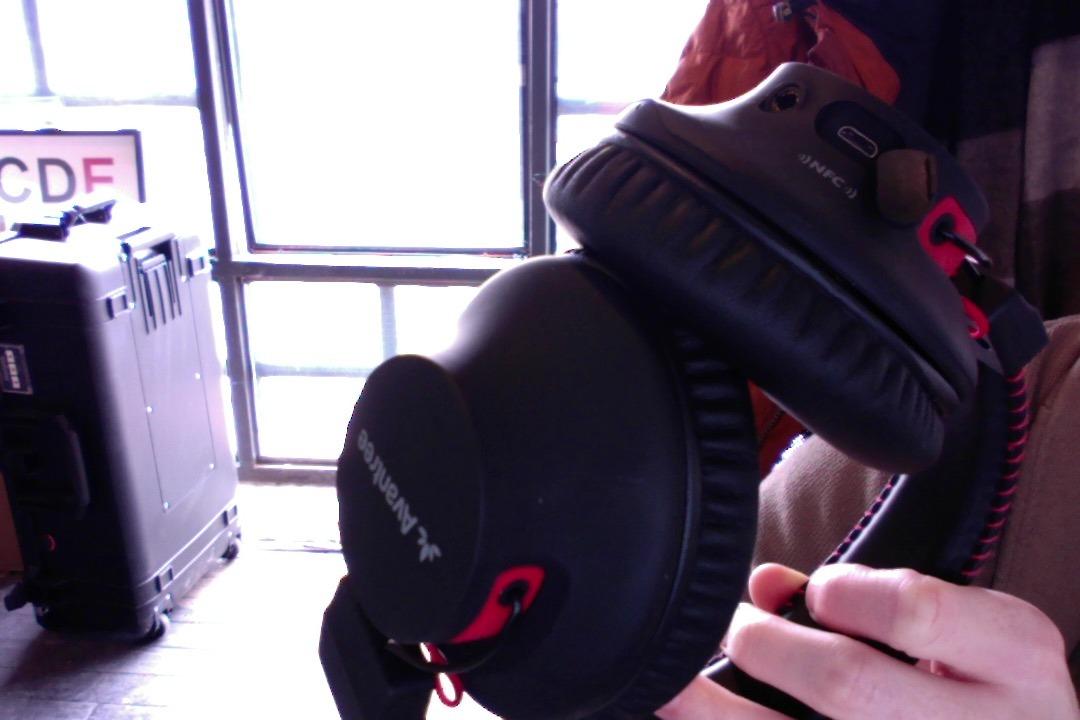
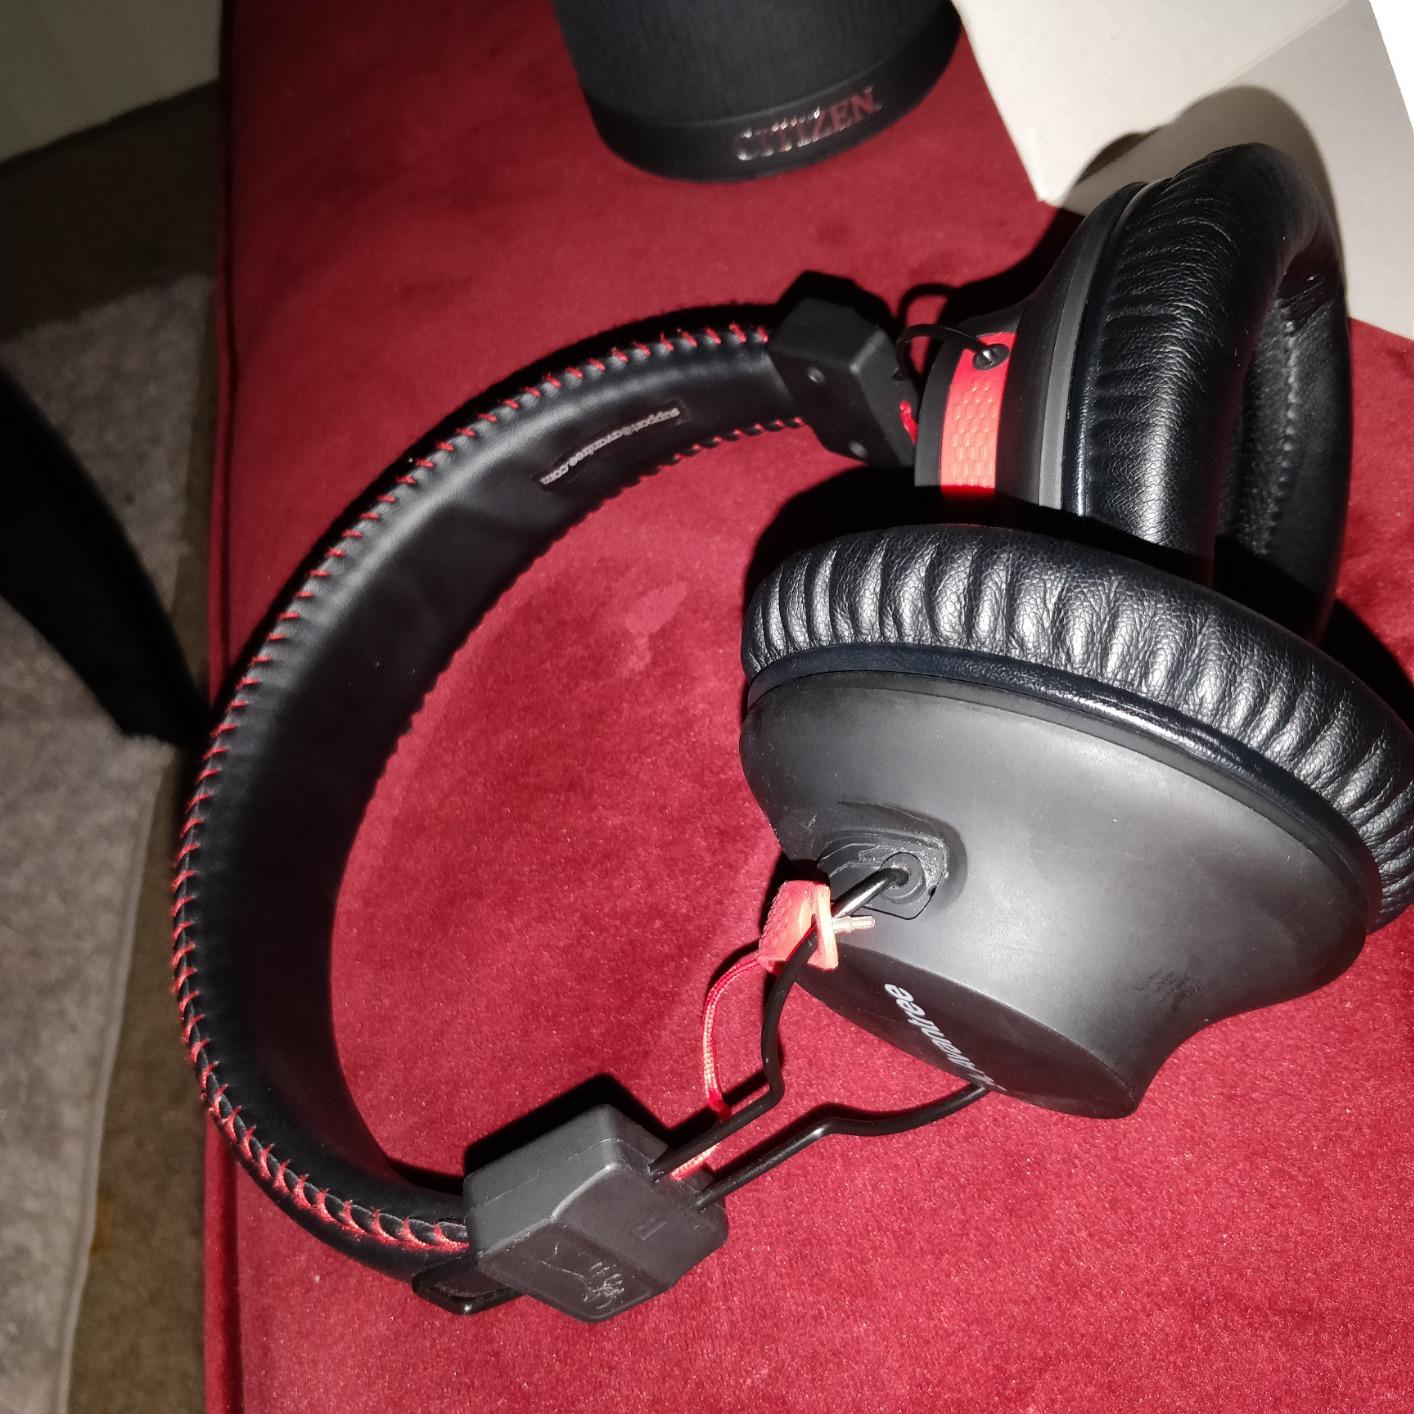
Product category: headphones
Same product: yes